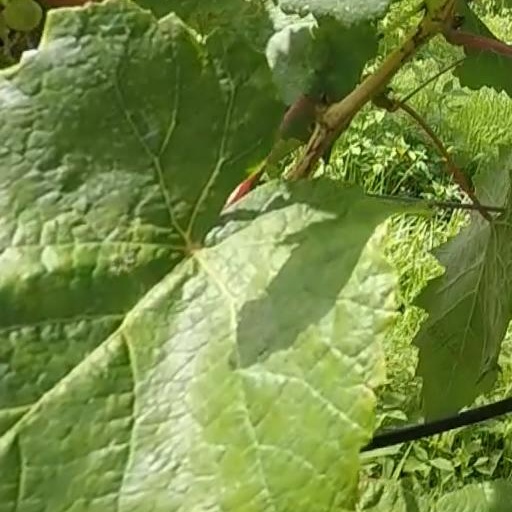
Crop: grape